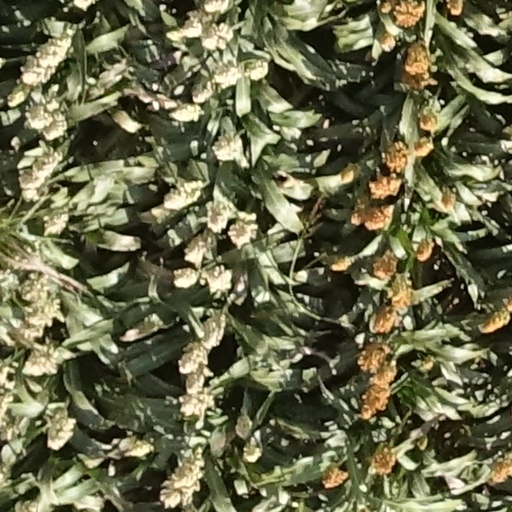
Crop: sorghum